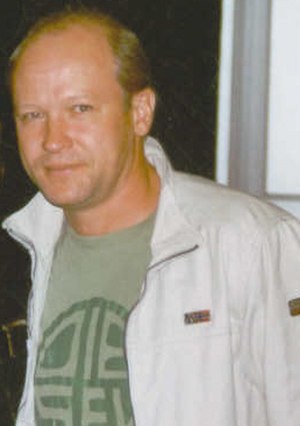
Ivan Hašek
Ivan Hašek er en tidligere tjekkisk fodboldspiller.